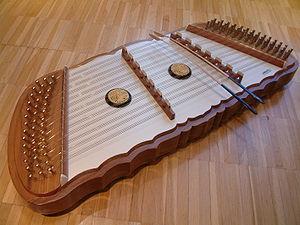
Le yangqin', également tympanon chinois en français, est un instrument de musique chinois à cordes frappées, faisant partie de la famille des cithares sur table.